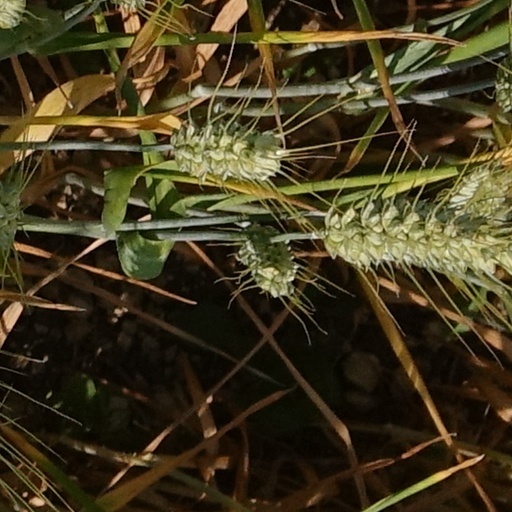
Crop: wheat